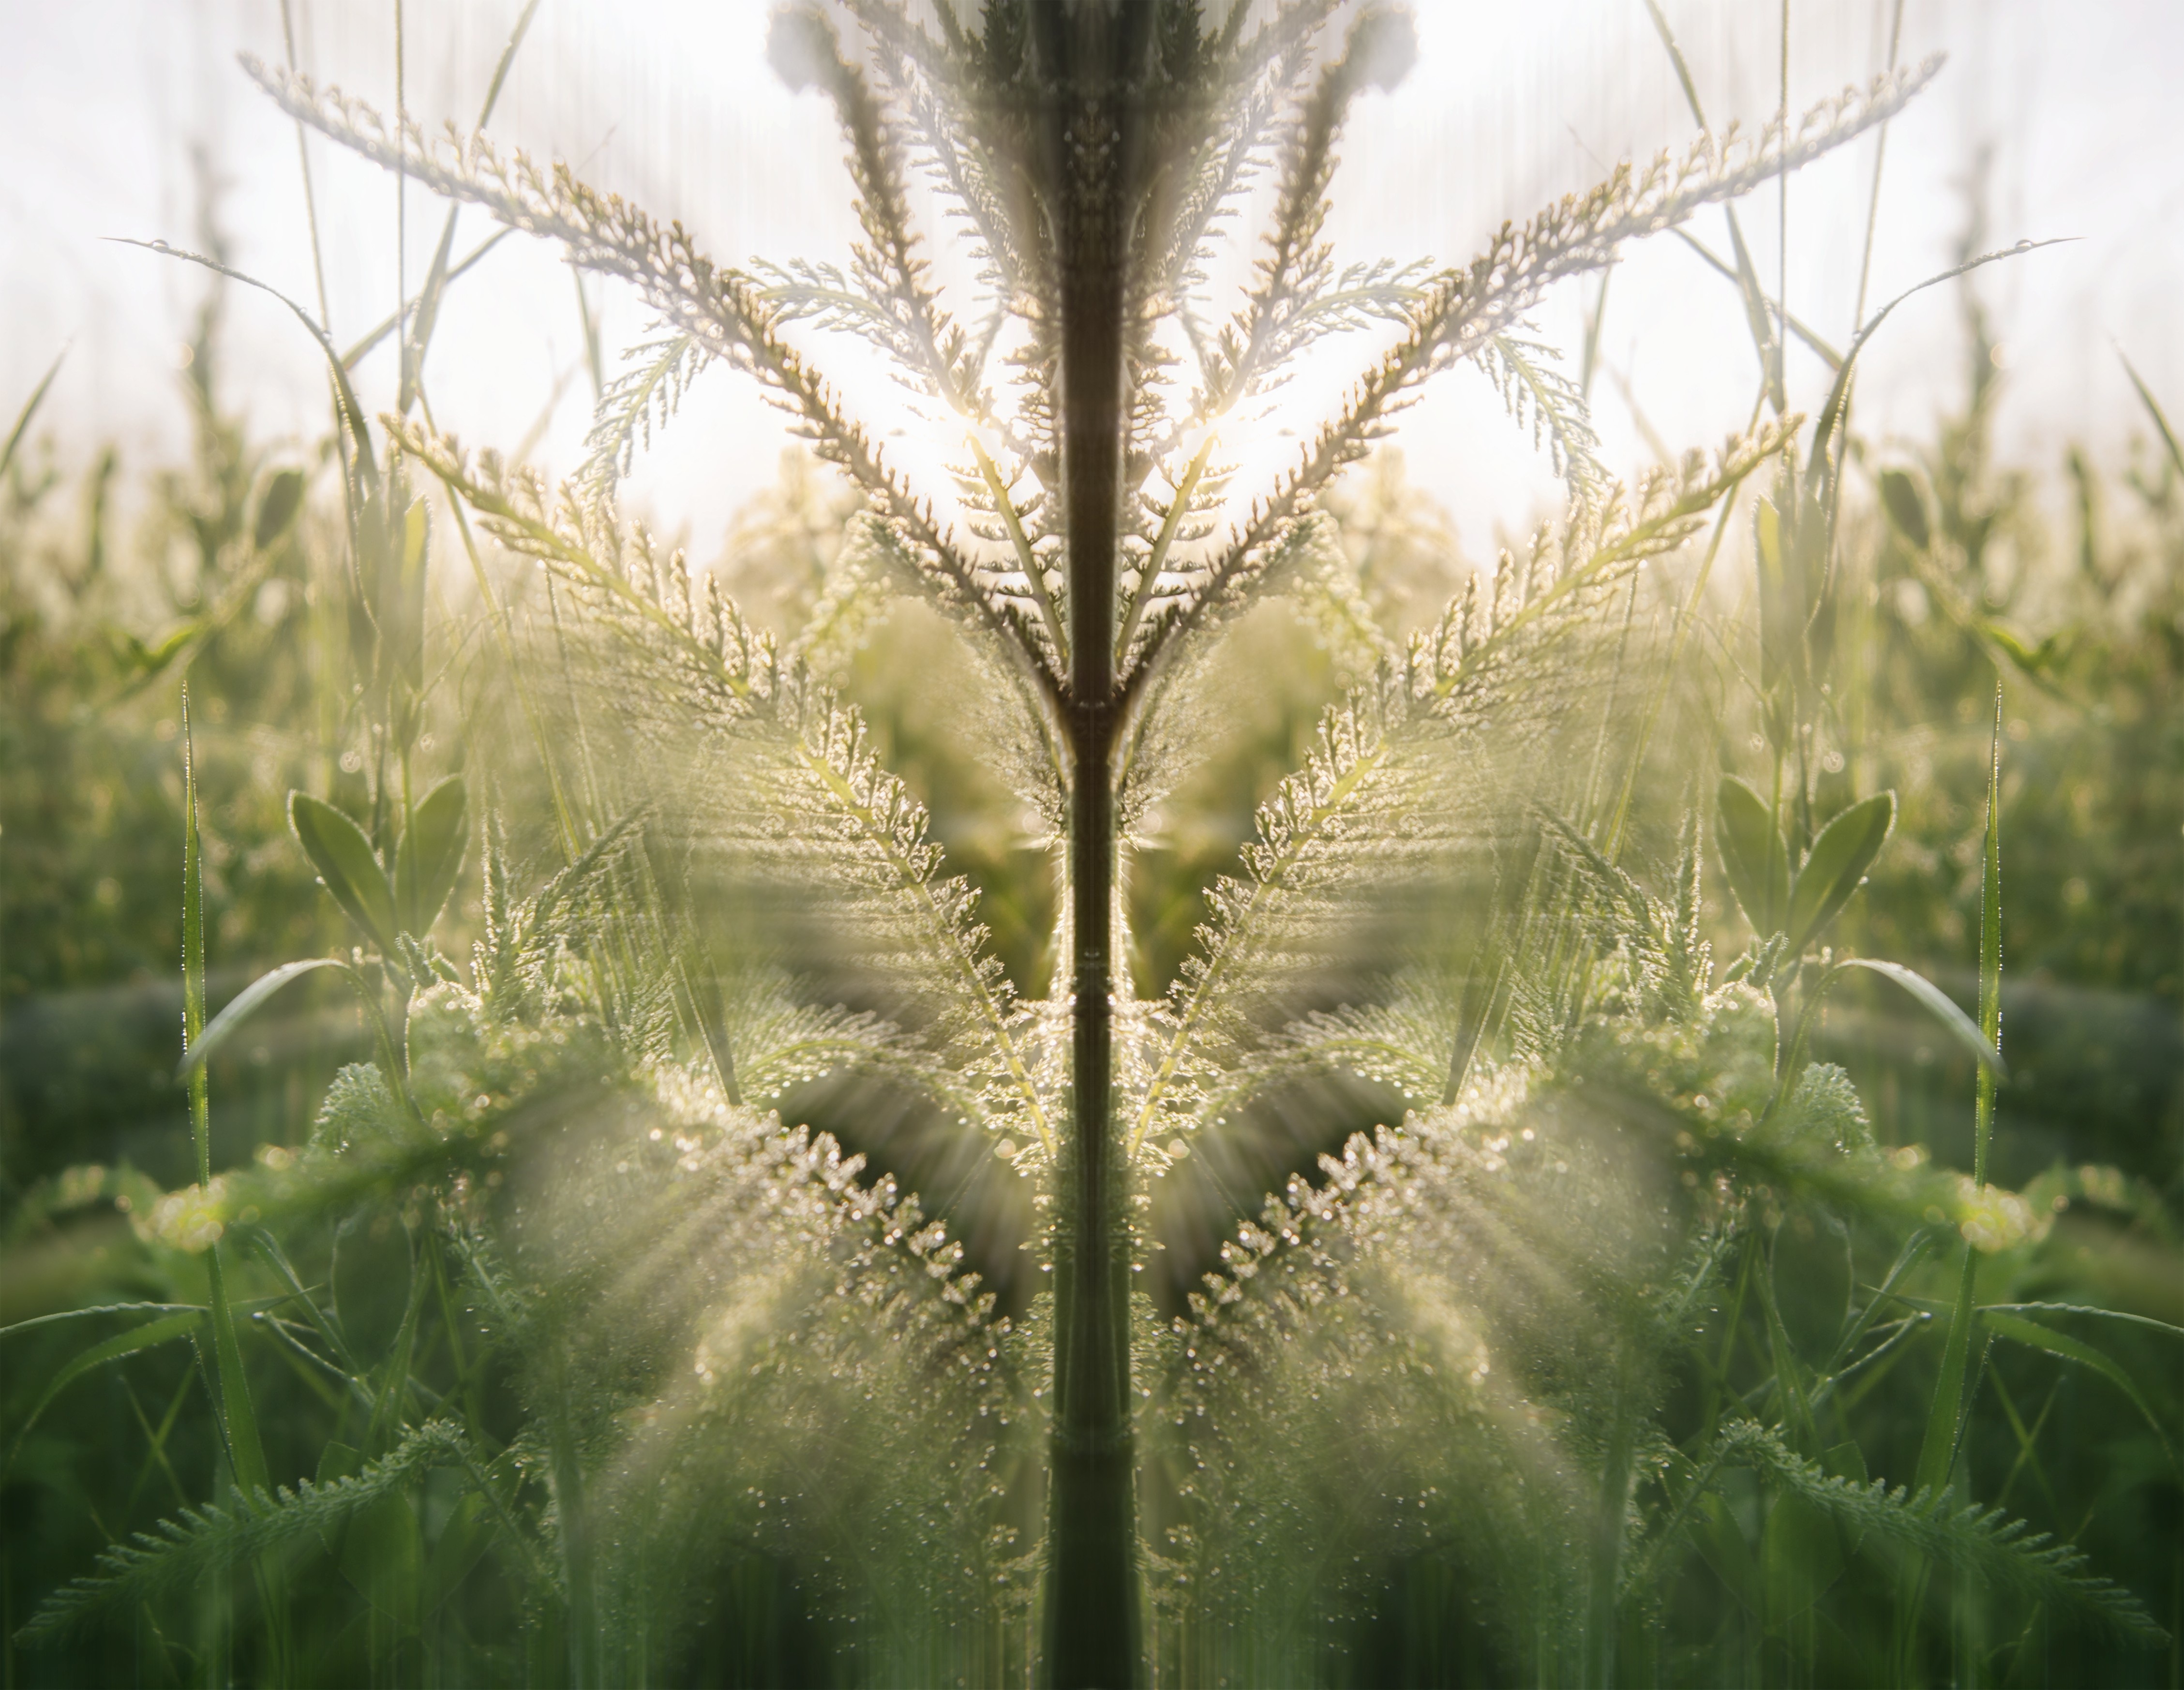
tree, nature, grass, branch, plant, field, sunlight, leaf, flower, green, botany, flora, flowering plant, grass family, plant stem, woody plant, land plant, arecales, palm family